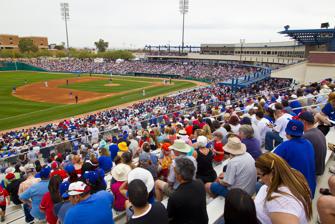
Building: Kino Sports Complex
Country: United States of America
Year built: 1998
Sports venue in Tucson, Arizona Kino Sports Complex Kino Veterans Memorial Stadium (baseball) North Stadium (soccer) Kino Veterans Memorial Stadium during a spring training game, March 2013 Former names Tucson Electric Park (1998–2010) Coordinates 32°10′36″N 110°56′0″W / 32.17667°N 110.93333°W / 32.17667; -110.93333 Owner Pima County Operator Pima County Stadium District Capacity Kino Veterans Memorial Stadium 11,500 North Stadium 3,200 Field size Foul lines – 340 ft (103.6 m) Center field – 405 ft (123.4 m) Surface Grass Construction Broke ground February 14, 1997 Opened February 27, 1998 Construction cost $38 million ($71 million in 2023 dollars ) Architect Populous Structural engineer HMW Consulting Structural Engineers Inc. Services engineer M-E Engineers, Inc. General contractor Conelly Swinerton Tenants Memorial Stadium Arizona Diamondbacks ( MLB )* (1998–2010) Chicago White Sox ( MLB )* (1998–2008) Tucson Sidewinders ( PCL ) (1998–2008) Tucson Padres ( PCL ) (2011–2013) Tucson Saguaros ( PL ) (2016–2017, 2022–present) North Stadium FC Tucson ( USL2 ) (2012–present) Pima CC Aztecs football (2014–2018) Website www .kinosportscomplex .com Kino Sports Complex is a multiple-use sports complex in Tucson, Arizona . The Arizona Diamondbacks and Chicago White Sox formerly utilized the complex's main ballpark, Kino Veterans Memorial Stadium , for Cactus League games each March and had their minor league complexes on-site. The ballpark was also home to the Tucson Sidewinders of the Pacific Coast League for the team's last decade in Tucson, running from the stadium's 1998 opening season to the 2008 season. The ballpark was a temporary home (2011–2013) to the Tucson Padres (formerly the Portland Beavers) of the Pacific Coast League during the team's relocation to El Paso, Texas . It is also the regular season home of the Pecos League 's Tucson Saguaros baseball team since 2016. It seats 11,500 fans, and hosts concerts in addition to its primary function as a baseball park. Kino Sports Complex is also used to host soccer matches. FC Tucson of USL League Two plays its home matches at the complex's North Stadium, its primary soccer stadium. The complex serves as the preseason home of Major League Soccer 's New York Red Bulls and host of the Desert Diamond Cup preseason soccer tournament. History Spring training and AAA venue Tucson Electric Park opened in 1998. Larger and more modern than central Tucson's Hi Corbett Field , it is situated 4 miles south of Hi Corbett, at the intersection of several major thoroughfares including I-10 and SR-86 . TEP opened the same year that the Arizona Diamondbacks began operations in Phoenix, and the Tucson Toros moved from Hi Corbett to TEP, renamed themselves the Tucson Sidewinders , and became the Diamondbacks' AAA affiliate. Furthermore, the Diamondbacks themselves became a tenant of TEP for spring training , sharing the facility with the Chicago White Sox (who moved from their previous spring training facility in Sarasota, Florida ). Across town, the Colorado Rockies continued to hold their spring training at Hi Corbett Field. Mexican Rookie team The unaffiliated Tucson Mexican All-Stars of the Arizona Rookie League played at the spring training complex across from the stadium from 1998 to 2000. Departure of MLB spring training The Chicago White Sox had an agreement to move to Glendale in a stadium that was completed in the 2009 season. However, the Sox' lease on TEP was to last through 2012. In order to leave TEP early, the Sox proposed a youth baseball academy backed by Major League Baseball surrounding TEP. On November 18, 2008, the Pima County Board of Supervisors agreed to the White Sox's revised offer of $5 million, thus allowing the team to move to Glendale in time for the 2009 season. Colorado Rockies , spring training occupant of Tucson's Hi Corbett Field , and the Arizona Diamondbacks, who were tenants at TEP and the Kino Sports Complex, indicated that they would both need Tucson to have three teams in order to continue playing there. Tucson was therefore abandoned as a spring training venue, and all Cactus League games now take place in the Phoenix metropolitan area . The Diamondbacks and Rockies share the new Salt River Fields at Talking Stick , which opened in 2011 near Scottsdale . Departure of the Sidewinders The Tucson Sidewinders also played their last season at TEP in 2008. The team moved to Reno, Nevada , renaming itself the Reno Aces and remaining the AAA affiliate of the Diamondbacks. At the same time, the Reno Silver Sox of the independent Golden Baseball League , displaced by the arrival of the Aces, relocated to Tucson. Instead of using TEP, however, the new team located itself at the more historic Hi Corbett Field and retook the historic name of the Tucson Toros . TEP was thus, for a time, without any Major League or minor league baseball tenant. Name change In 2010, after the end of the naming agreement with the local electric utility , Tucson Electric Power , the stadium was renamed after Eusebio Kino , the Jesuit missionary who first explored southern Arizona in the late 17th and early 18th centuries. The Pima County Board of Supervisors approved the name change (Kino Veterans Memorial Stadium) on January 18, 2011. Tucson Padres In 2011, the San Diego Padres Triple-A affiliate relocated from Portland, Oregon to Kino Veterans Memorial Stadium and renamed itself the Tucson Padres . They were formerly known as the Portland Beavers . Originally the San Diego Padres organization wanted to arrange for a stadium to be approved and constructed in Escondido, California , however that stadium plan later fell through when California eliminated their redevelopment agencies. The team departed Tucson for El Paso, Texas prior to the beginning of the 2014 season and assumed the name " El Paso Chihuahuas ." FC Tucson Since 2012, FC Tucson has played its games at Kino Sports Complex's North Stadium. The club began its existence in the Premier Development League (now USL League Two ), and in 2019 began play in the higher-level USL League One . In 2023, the team went back to USL League Two. Pima Community College The Pima Community College Aztecs football played its home games at Kino Veterans Memorial Stadium for several seasons. The team moved to the Kino Sports Complex North Stadium for the 2014 season until the school ended its football program completely in 2018. World Baseball Classic The qualifiers for the 2023 World Baseball Classic were held at Armin-Wolf-Arena in September 2022. References